Świnoujście LNG terminal

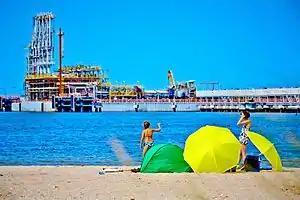
The terminal seen from the beach in 2014

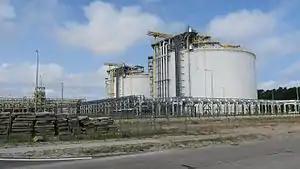
Storage tanks in 2016

Discussions about the project started in 2006. The project was originally developed by PGNiG through its subsidiary Polskie LNG S.A. In January 2008, SNC-Lavalin was chosen for the front-end engineering design. The engineering, procurement and construction contract was signed with a consortium of Saipem, Techint, Snamprogetti, and PBG.